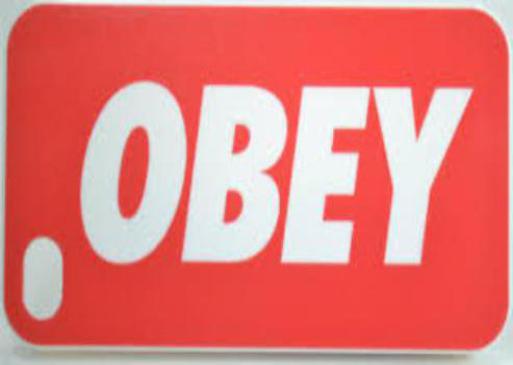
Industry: Clothes